Notre Dame College

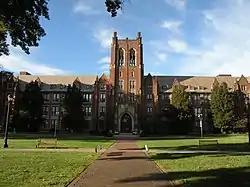
Notre Dame College Administration Building from Quinlivan Circle

Notre Dame College (Notre Dame College of Ohio or NDC) was a private Roman Catholic college in South Euclid, Ohio. Established in 1922 by the Sisters of Notre Dame as a women's college, it was coeducational from January 2001 until its closure. The Sisters of Notre Dame ended their sponsorship of the college in 2023. In February 2024, the college announced it would be closing at the end of the spring semester, with agreements in place for existing students to complete their degrees at partner colleges and universities. The college ultimately closed on May 2, 2024.